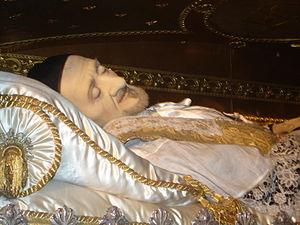
Reliquaire de Saint Vincent de Paul, Paris
Cinq corps de saints sont visibles à Paris :
Vincent de Paul ou Vincent Depaul, né au village de Pouy près de Dax le 24 avril 1581 et mort le 27 septembre 1660 à Paris, est une figure du renouveau spirituel et apostolique du catholicisme français du XVIIᵉ siècle. Prêtre et fondateur de congrégations, il œuvra tout au long de sa vie pour soulager la misère matérielle et morale. Il a été canonisé en 1737.